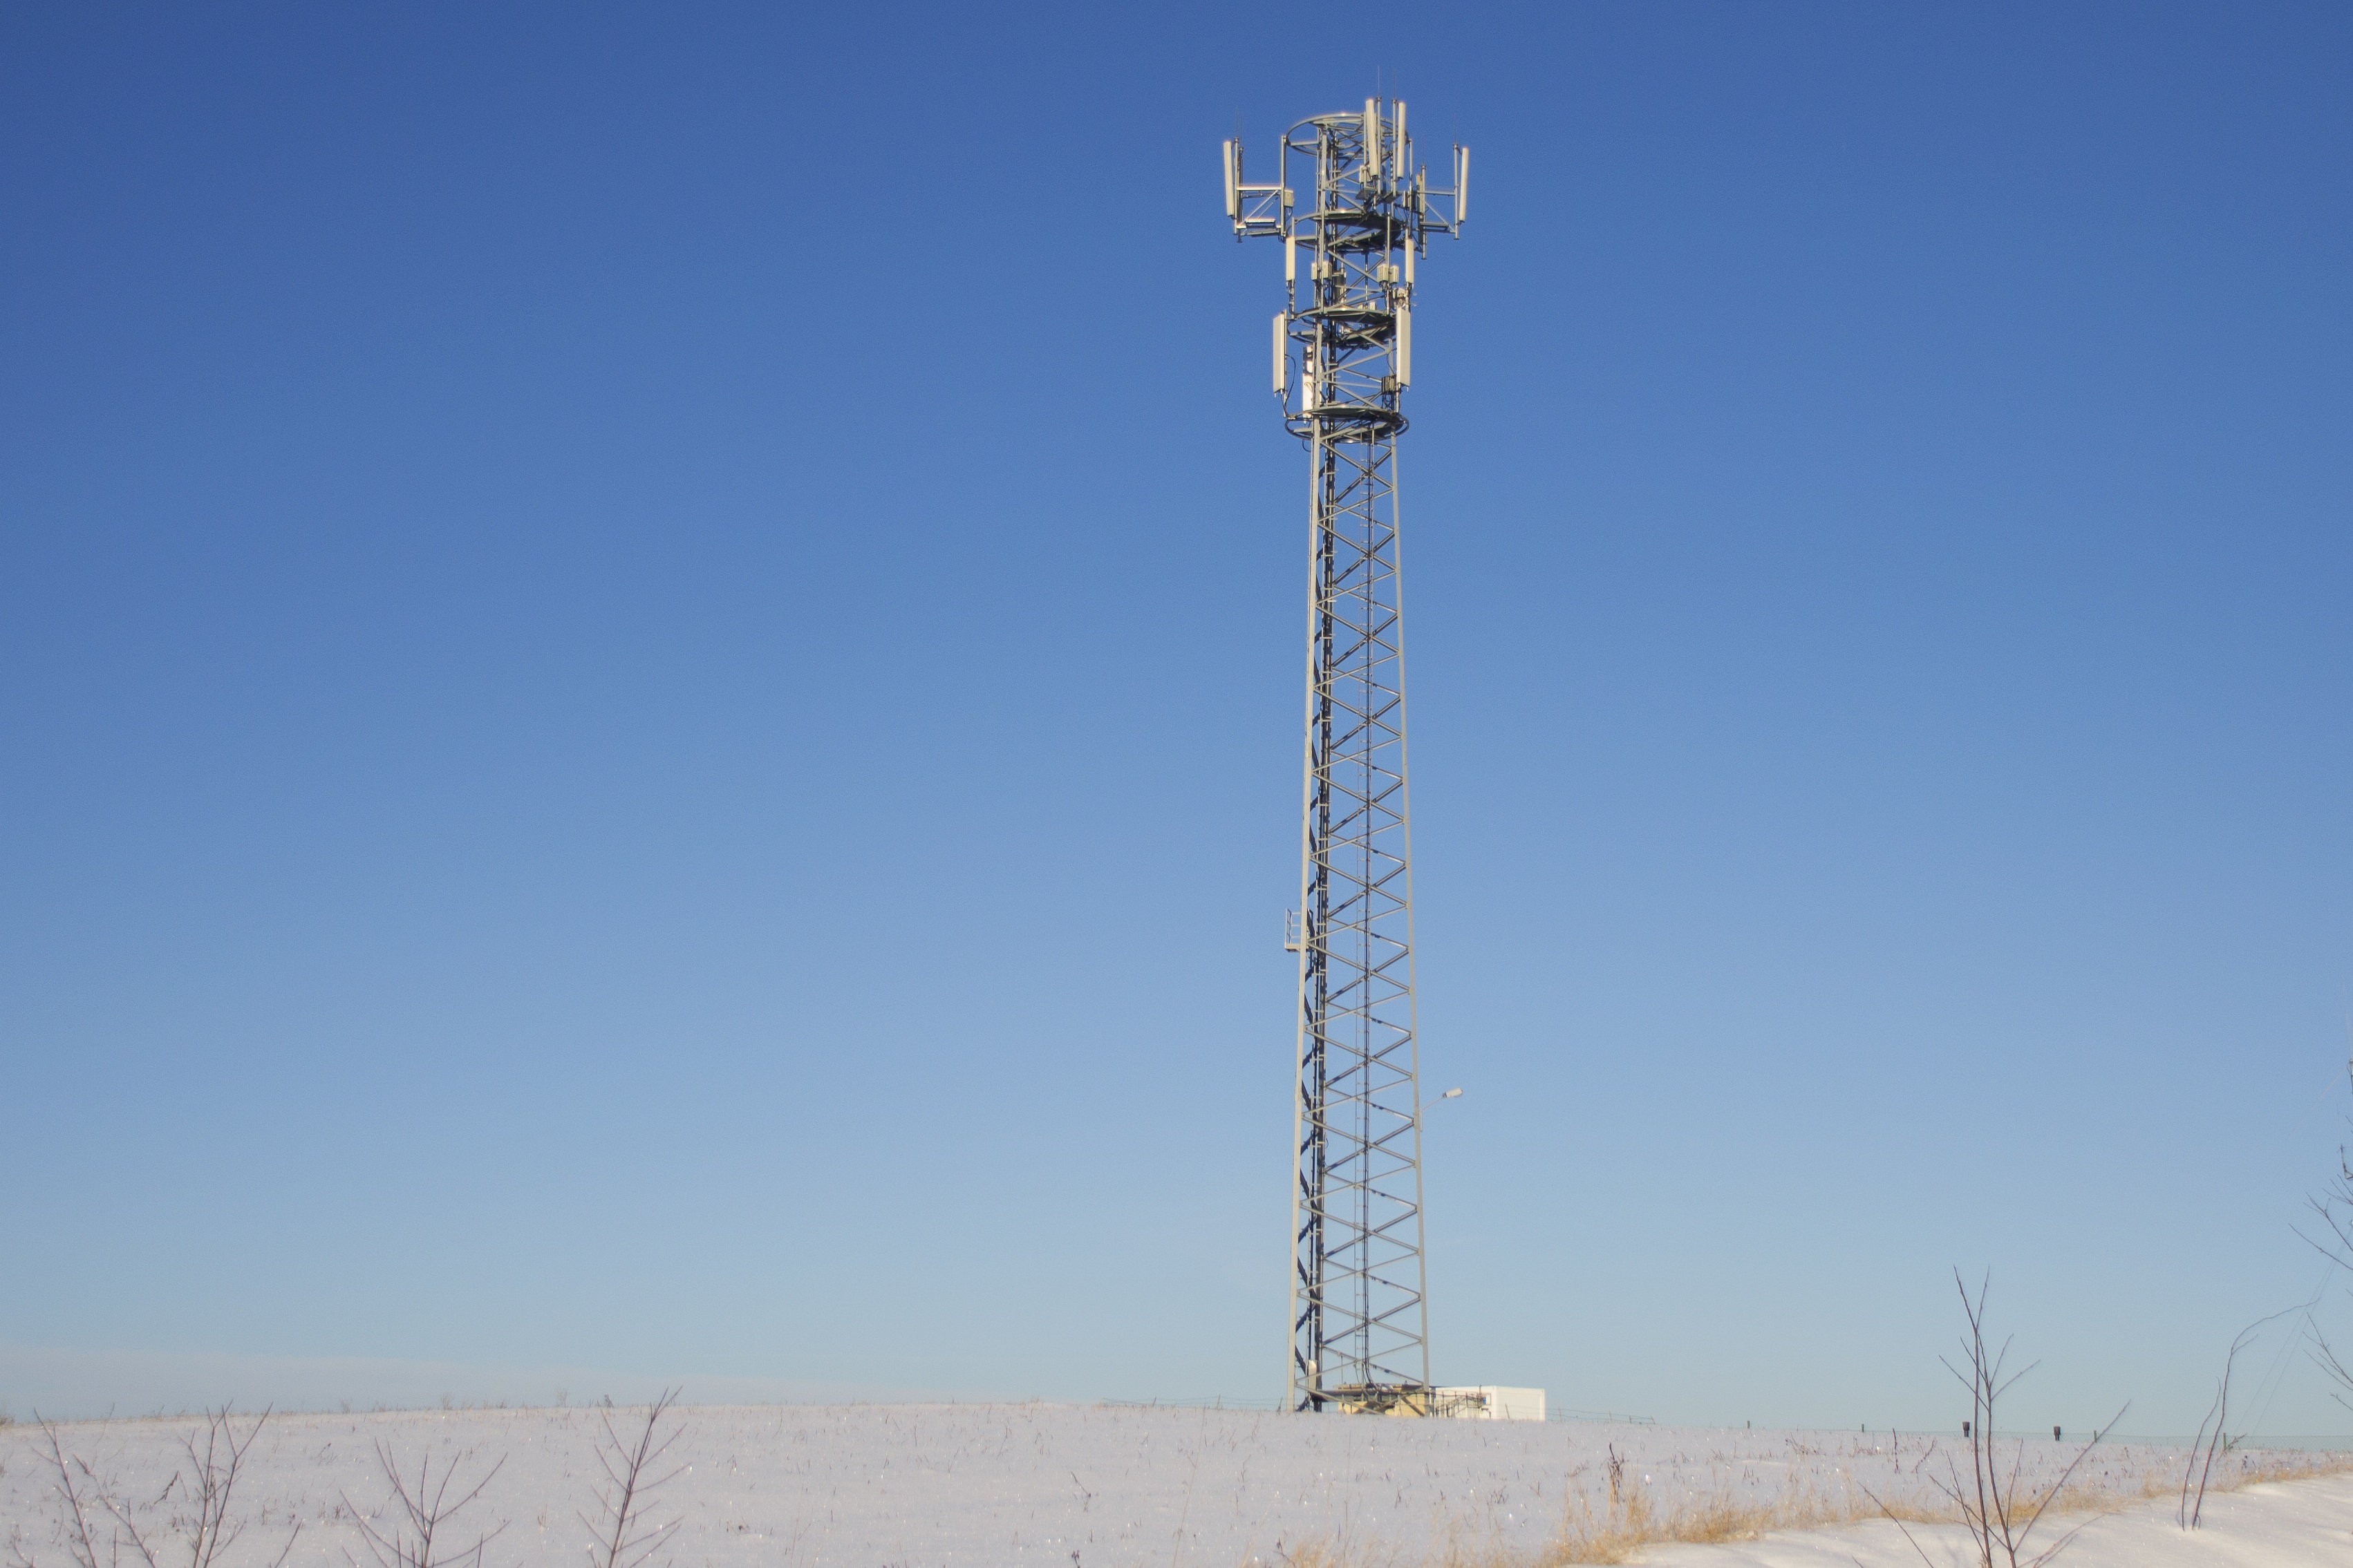
snow, wind, internet, tower, mast, telephone pole, high technologies, transmission tower, radio mast, technology and nature, outdoor structure, overhead power line, cellular network, gsm relay, lte, gsm telephony